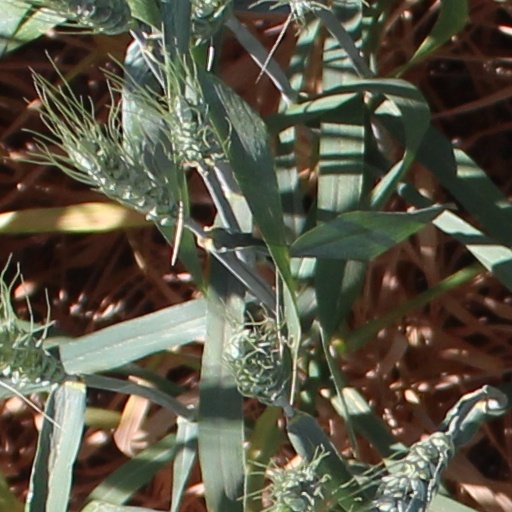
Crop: wheat